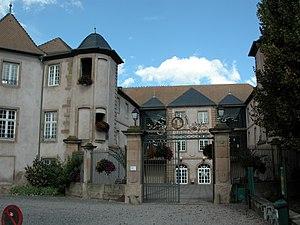
Château des Rohan à Mutzig, Bas-Rhin
Cet article recense de manière non exhaustive les châteaux, maisons fortes, mottes castrales, situés dans le département français du Bas-Rhin. Il est fait état des inscriptions et classements au titre des monuments historiques.
Cet article recense une partie des monuments historiques du Bas-Rhin, en France.
Le château de Rohan est un monument historique situé à Mutzig, dans le département français du Bas-Rhin.